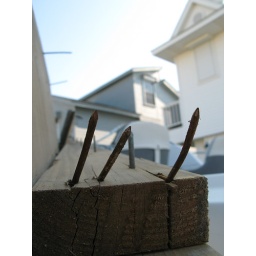
Our address plate that was pulled away from the house by our boat.